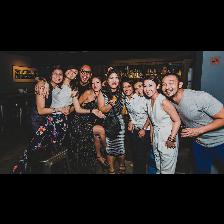
Label: Human